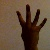
The image shows a hand gesture representing the number 4 in Indian Sign Language.